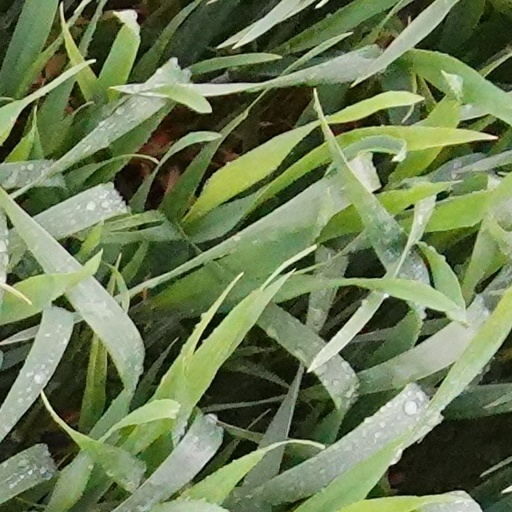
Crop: wheat